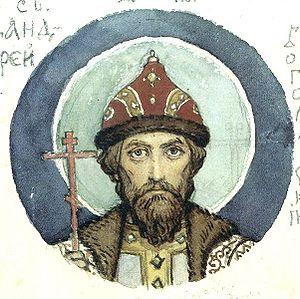
Andreï ou André Iourievitch, dit André Iᵉʳ ou plus couramment surnommé « André Bogolioubski », est un dirigeant du Rus' de Kiev de la dynastie des Riourikides, qui régna de 1169 à 1171.
Le château de Bogolioubovo, appelé aussi château de pierre, ou château d'André Ier Bogoliobski est une résidence de campagne construit aux environs de 1158, à Bogolioubovo, près de la ville de Vladimir, par André Ier Bogolioubski, prince de la Principauté de Vladimir-Souzdal. Il est situé dans l'Anneau d'or de Russie.